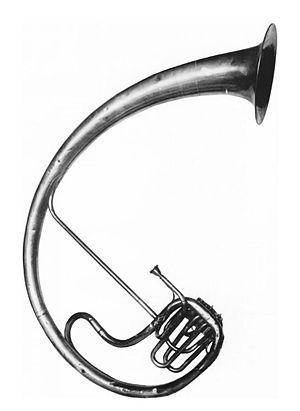
Le saxtuba est une famille d'anciens instruments à vent de la famille des cuivres conçu et réalisée par le facteur d'instruments Belge Adolphe Sax vers 1845. Le terme saxtuba est parfois employé pour désigner le saxhorn basse, il se pourrait que le saxtuba ne désigne pas un instrument bien distinct mais seulement un saxhorn avec un enroulement différent.
Le Juif errant est un opéra en cinq actes et huit tableaux de Fromental Halévy, sur un livret d'Eugène Scribe et Jules-Henri Vernoy de Saint-Georges créé à l'Académie nationale de musique le 23 avril 1852. Appartenant au genre du grand opéra, l’œuvre fut montée avec un luxe extraordinaire, le déploiement des effets scéniques culminant dans le tableau final représentant le Jugement dernier. L'ouvrage se caractérise également par l'introduction dans l'orchestre des saxtubas. Bien que bénéficiant de critiques assez favorables à la création, le succès initial ne s'est pas maintenu et l'opéra a complètement disparu du répertoire.